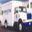
Label: truck